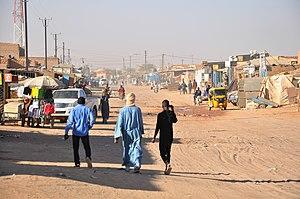
Une des rues principales à Arlit, la plus grande ville du nord du Niger